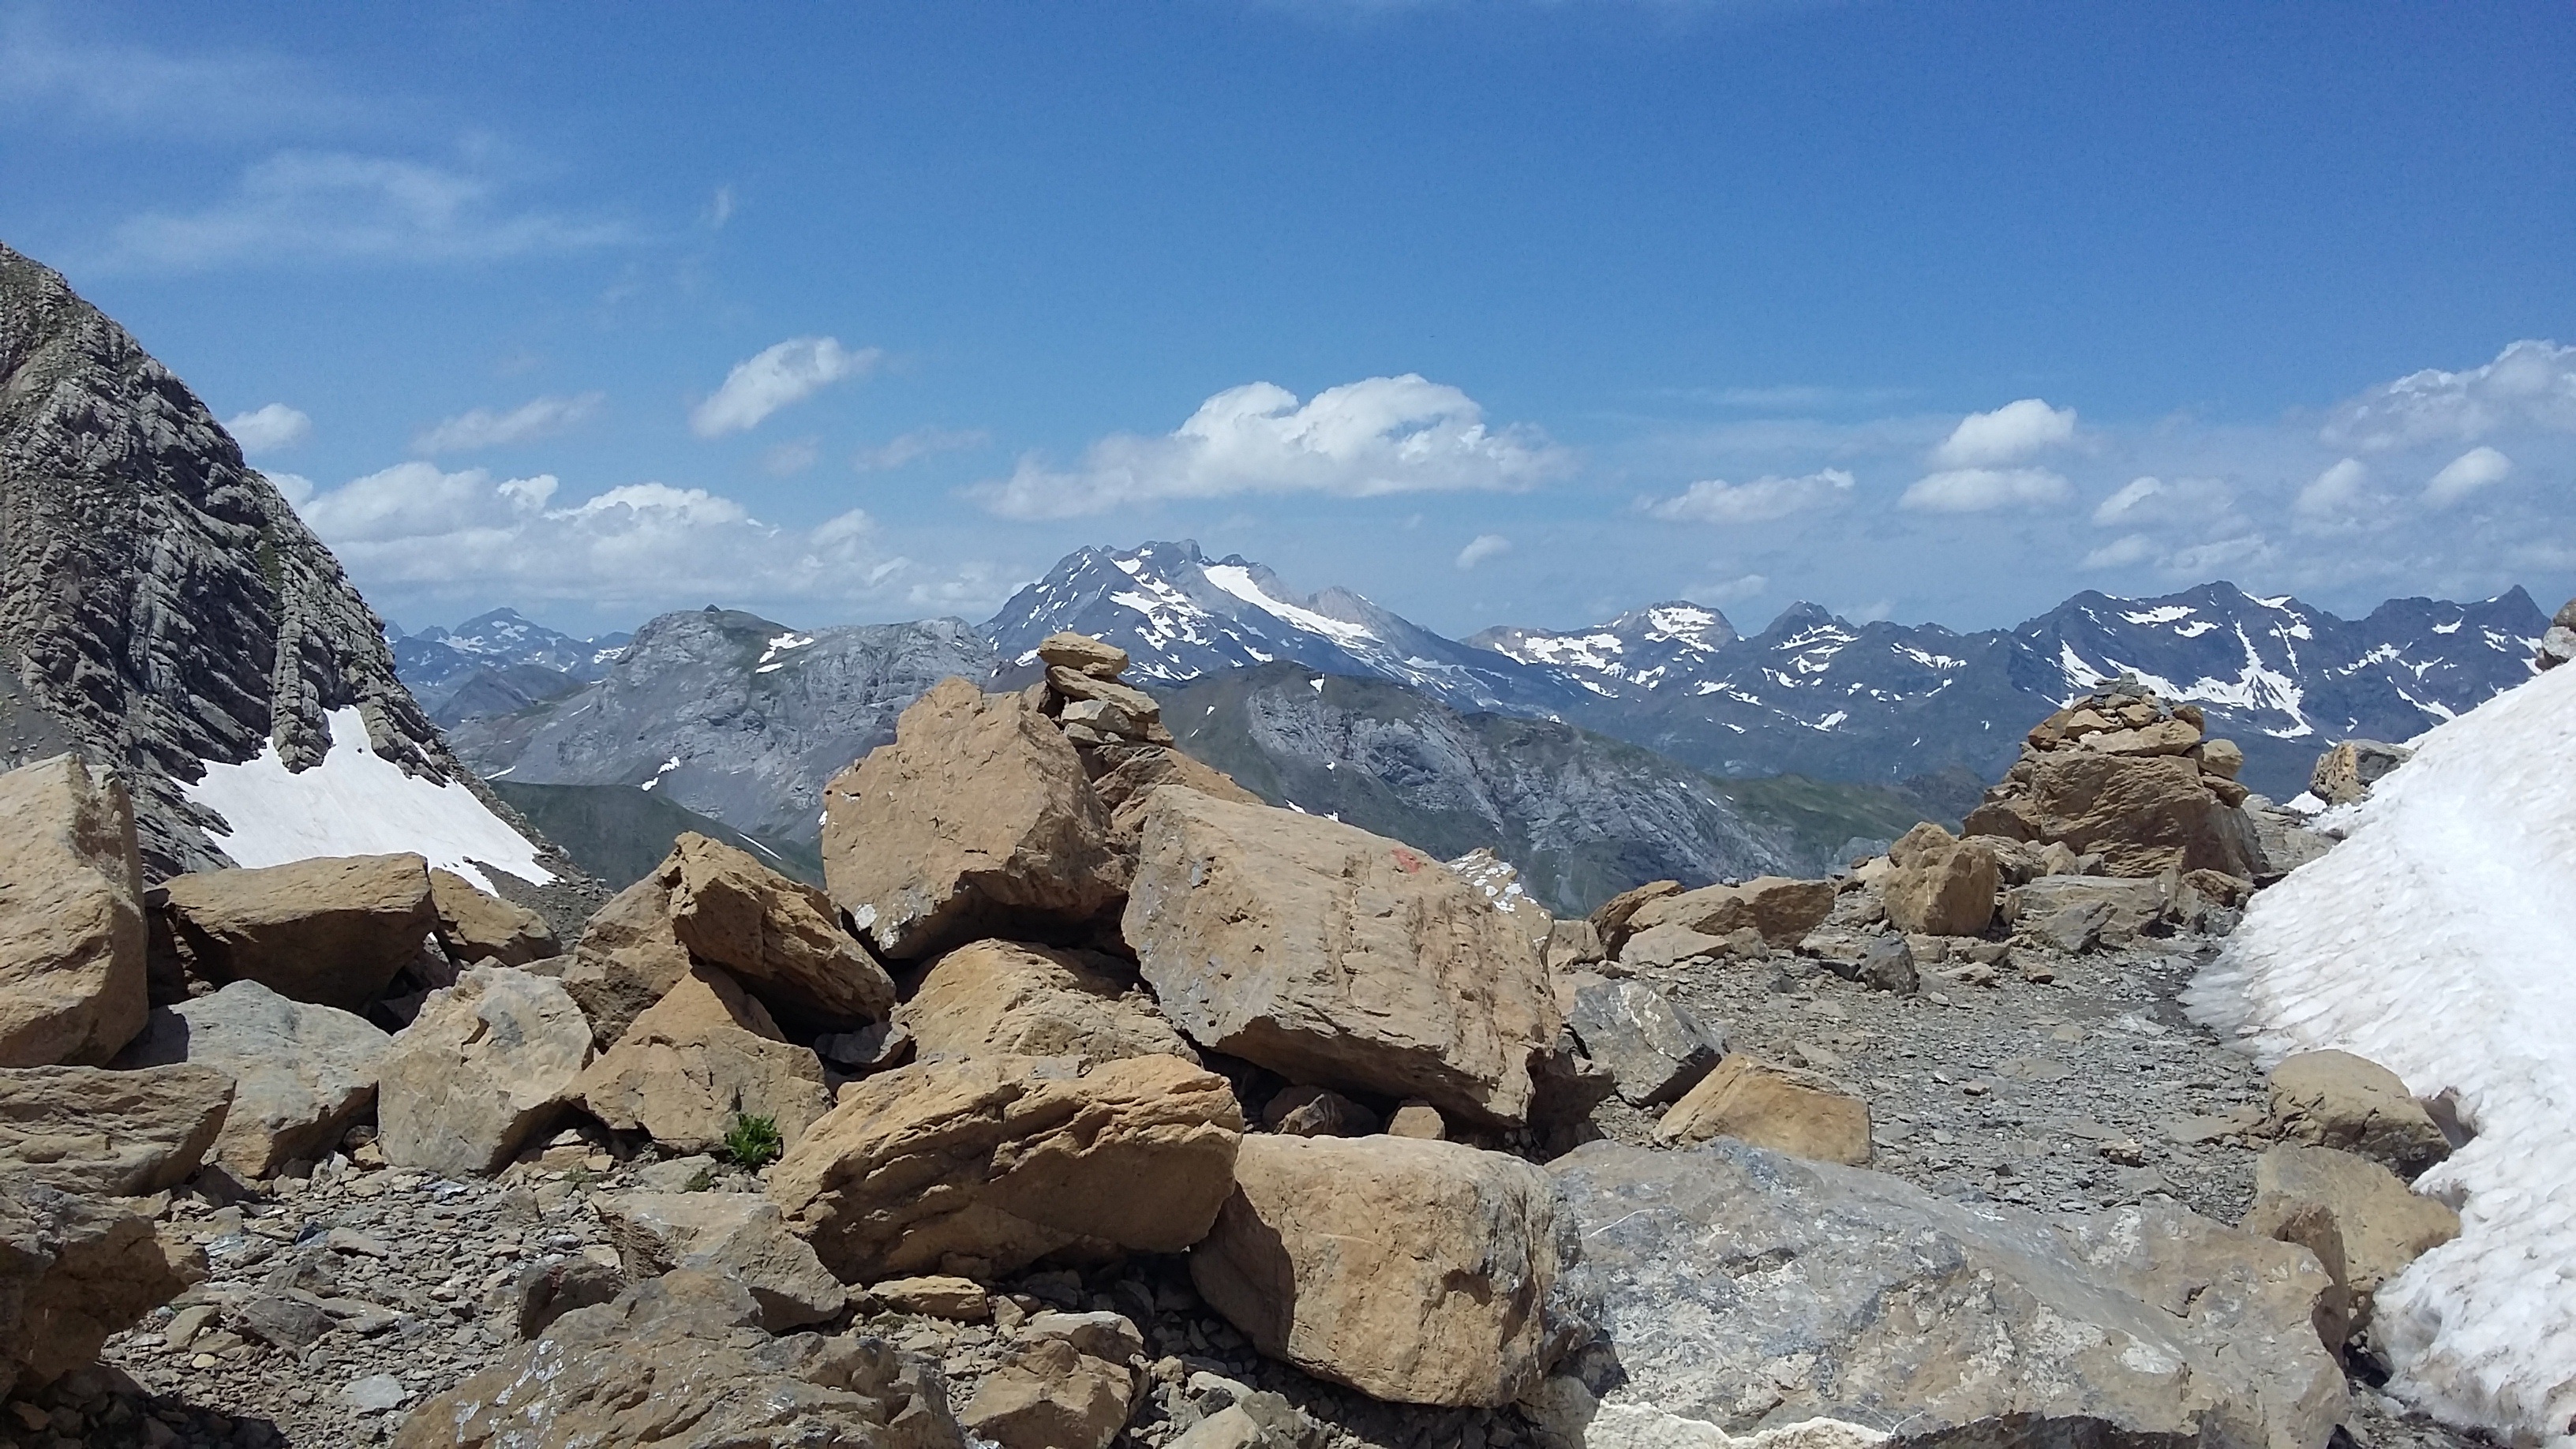
nature, rock, wilderness, walking, mountain, snow, sky, hiking, adventure, valley, mountain range, ridge, summit, mountaineering, geology, alps, backpacking, plateau, cirque, moraine, landform, mountain pass, geographical feature, mountainous landforms